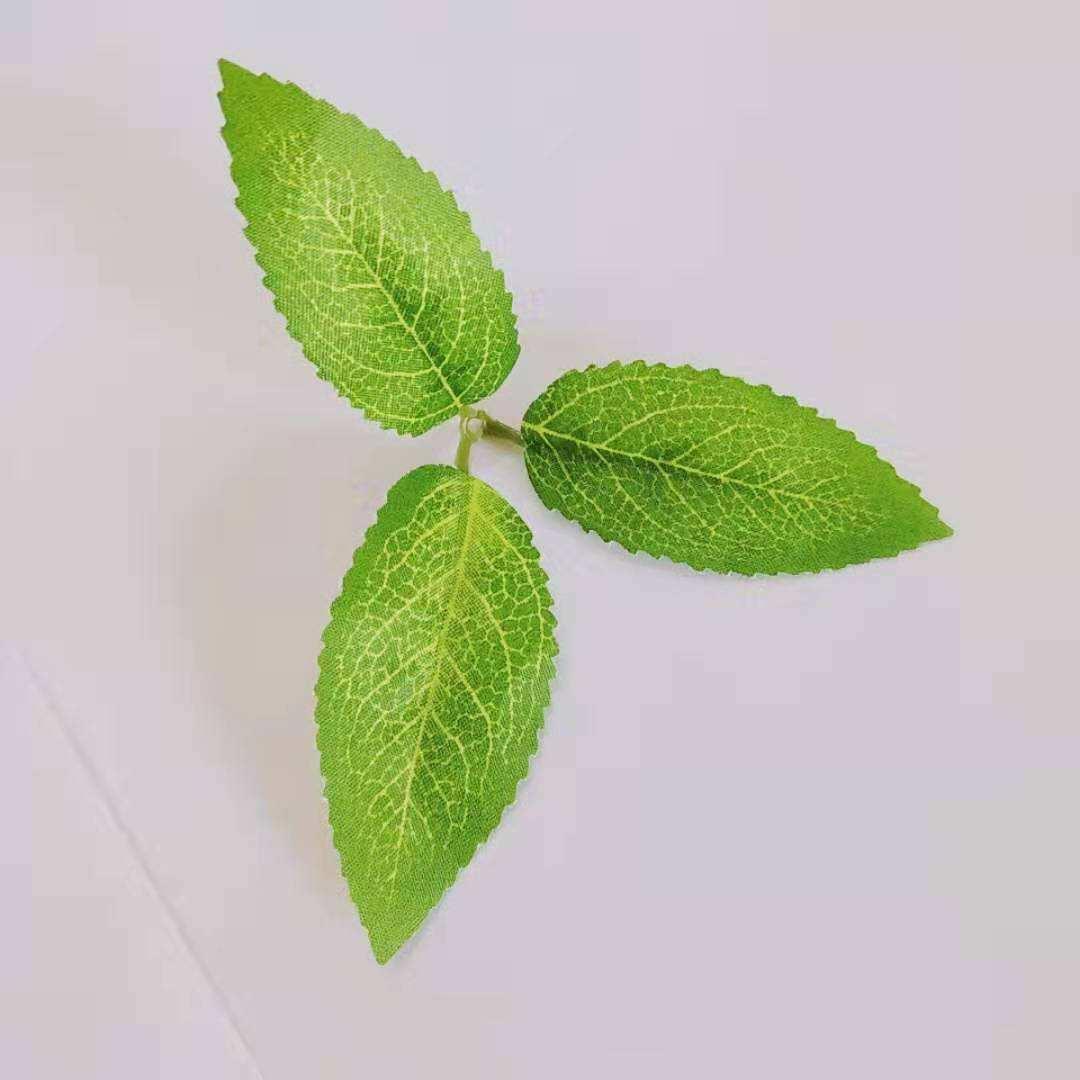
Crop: cherry
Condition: healthy